Glitter (film)

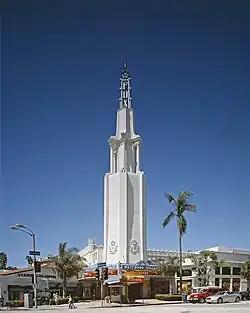
Carey promoted the film by making a public appearance during its opening day at the Fox Theater, Westwood Village

The next day, on July 20, Carey held a record signing for the soundtrack's lead single "Loverboy" at Roosevelt Field shopping mall in Long Island before fans and the media. As a camera crew covered the event, she began rambling on several subjects before finally discussing radio-host Howard Stern, and how his form of humor on his program bothered her greatly. At that point, Carey's publicist Cindi Berger grabbed the microphone from her hand, and asked the news crew to stop filming. Within a few days, Carey posted erratic voice messages on her website which were soon taken down. On July 26, she was hospitalized, citing "extreme exhaustion" and a "physical and emotional breakdown". Following her induction at an undisclosed hospital in Connecticut, Carey remained hospitalized and under doctor's care for two weeks, followed by an extended absence from the public. During her hospitalization, Carey was diagnosed with bipolar disorder.